ThinkPad

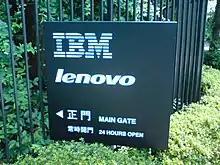

In 2005, Lenovo purchased the IBM personal computer business and the ThinkPad as a flagship brand along with it. Lenovo founder Liu Chuanzhi said, "We benefited in three ways from the IBM acquisition. We got the ThinkPad brand, IBM's more advanced PC manufacturing technology and the company's international resources, such as its global sales channels and operation teams. These three elements have shored up our sales revenue in the past several years."